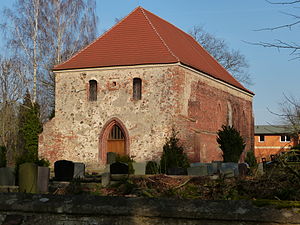
Krusenfelde
Gramzow kirke
Krusenfelde er en by og kommune i det nordøstlige Tyskland, beliggende i Amt Anklam-Land i den centrale del af Landkreis Vorpommern-Greifswald. Landkreis Vorpommern-Greifswald ligger i delstaten Mecklenburg-Vorpommern. Indtil 31. december 2004 var kommunen en del af Amt Krien.